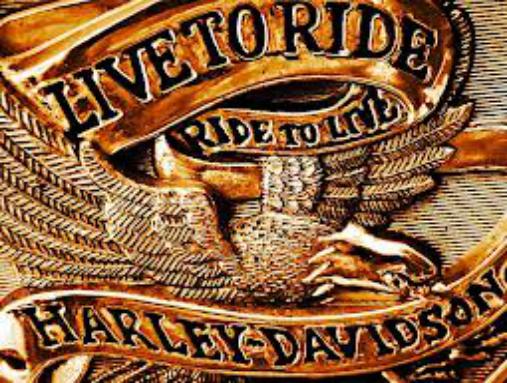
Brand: Harley-Davidson
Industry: Leisure